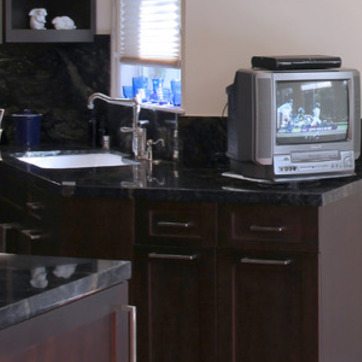
Material: polishedstone